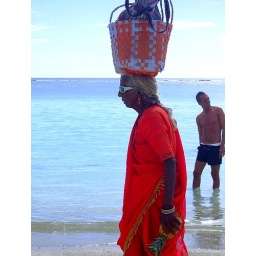
Trou aux Biches beach - The lady in red and P